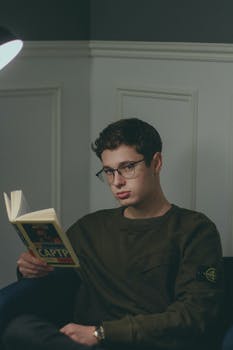
Label: No Watermark